Cego

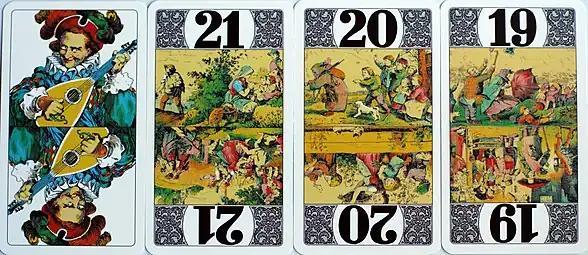
Bourgeois Tarot: the top 4 trumps

The second type of pack in current use is one originally produced by F.X. Schmid, again dating to the 19th century. This is a variant of the Bourgeois Tarot with genre scenes of rural and town life based on woodcuts by Ludwig Richter. The same pack was produced by Bielefelder Spielkarten from 1955 to 1974 and the pattern was also manufactured by A.S.S. In the 1970s, this was the most common pattern used for playing Cego, but more recently ASS have only released it through a couple of outlets. It is sometimes called the Black Forest Cego pattern.